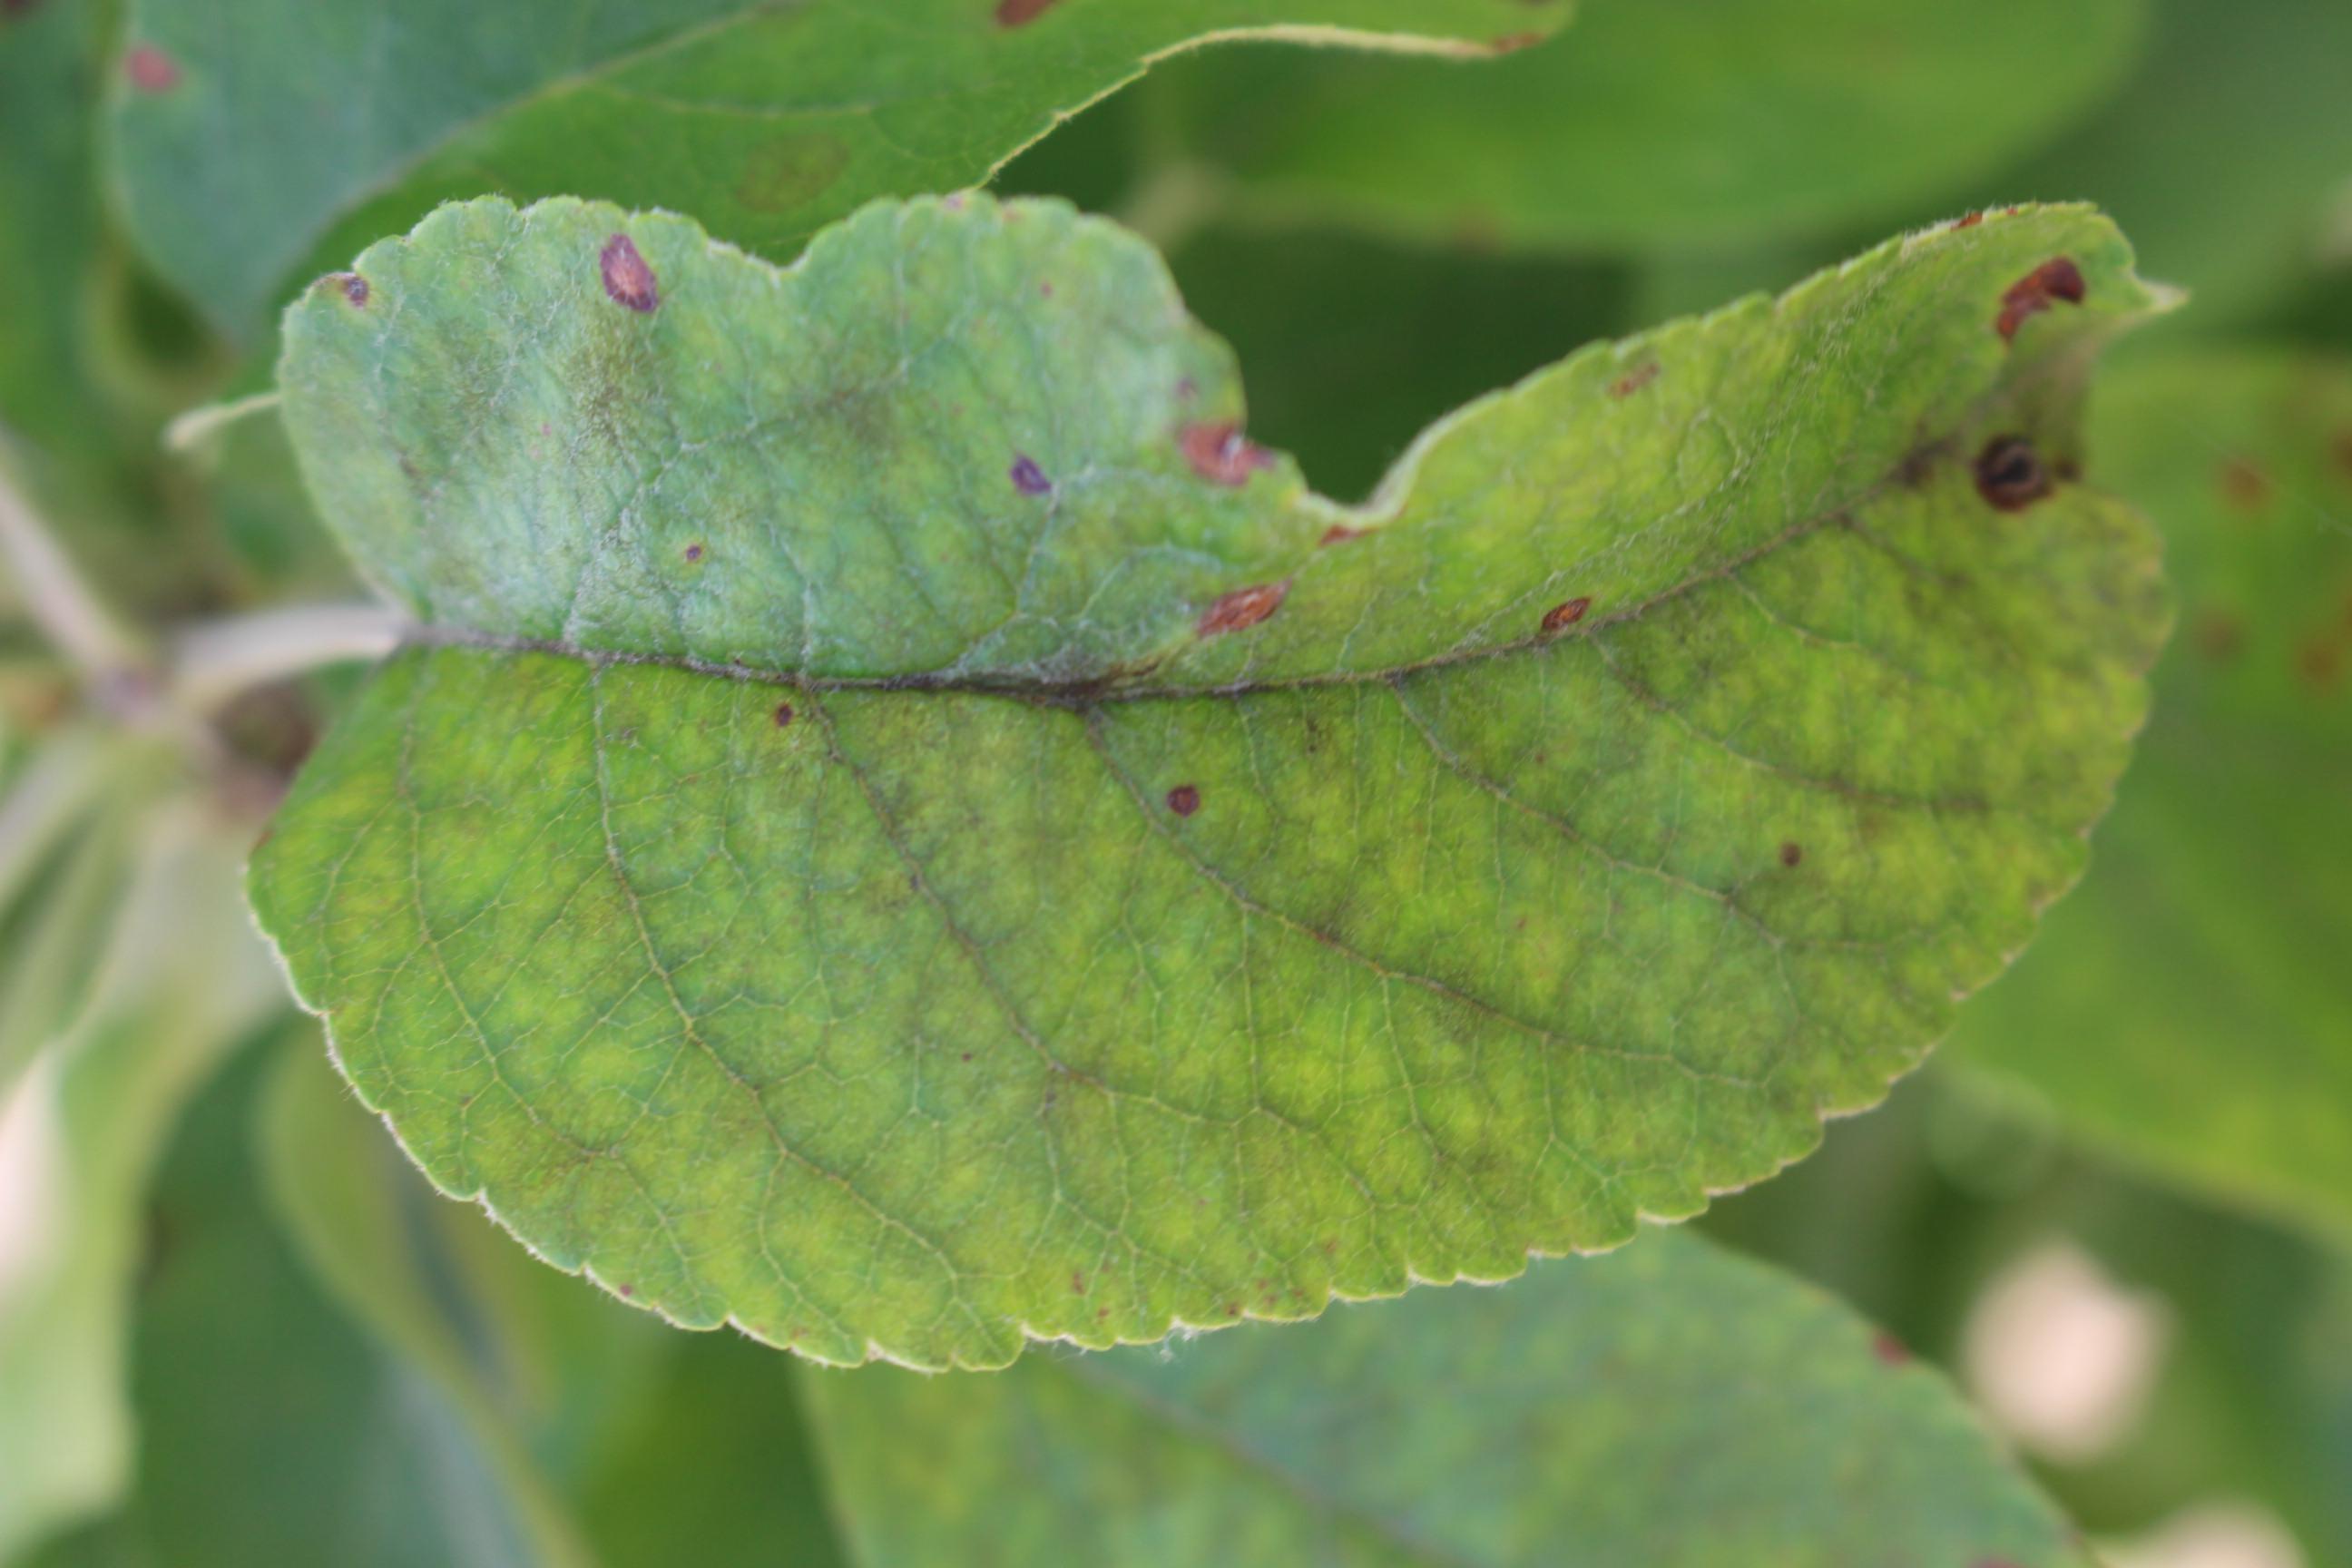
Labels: complex